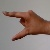
The image shows a hand gesture representing the letter 'Z' in Indian Sign Language.